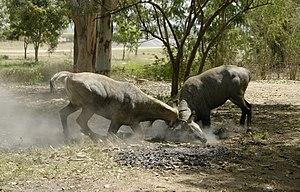
Antilopes Nilgaut mâle se combattant (Boselaphus tragocamelus), Lakeshwari, district de Gwalior, Inde.
L'Antilope Nilgaut est une espèce de bovidés qui se rencontre en Inde. C'est la seule espèce du genre Boselaphus. C'est un bovidé à petite tête. Le pelage du mâle est gris ou gris-bleu ; celui de la femelle est roux. C'est un animal farouche qui vit en petit groupe ou en solitaire parfois comme chez un mâle adulte et qui se fie à ses sens aiguisés pour fuir les prédateurs comme le tigre. Le nilgaut est la plus grande antilope indienne.